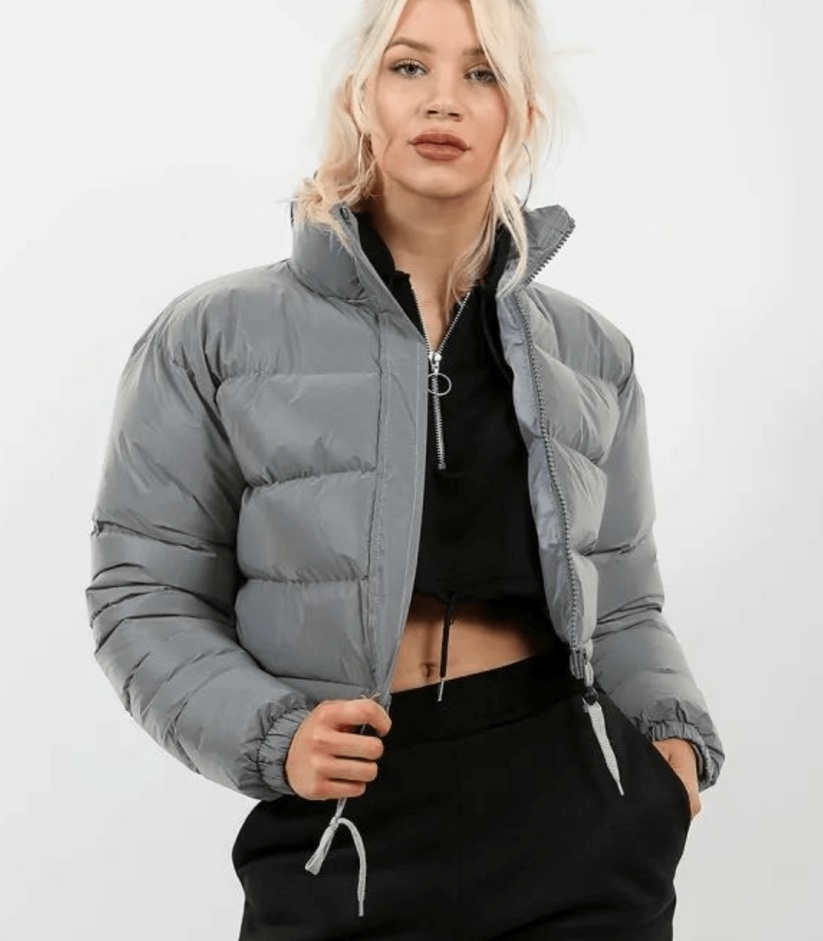
Damska Zimowa Krótka Pikowana Kurtka | Zimowa
DAMSKA KRÓTKA KURTKA PUCHOWA W MIEJSKIM STYLU Ta damska krótka kurtka puchowa łączy sezonową ochronę z nowoczesnym krojem. Jej design sprawia, że nadaje się do noszenia warstwowego w chłodne zimowe dni. DLACZEGO WARTO WYBRAĆ TĘ KURTKĘ Krótki fason – Nadaje nowoczesny wygląd inspirowany streetwear Pikowany krój – Zapewnia sezonowe okrycie i formę Wysoki kołnierz – Chroni przed wiatrem i zimnym powietrzem Zapięcie na zamek z przodu – Praktyczne i łatwe w użyciu
Brand: Varsovia Moda
Category: Apparel & Accessories > Clothing > Outerwear > Coats & Jackets > Puffer Jackets